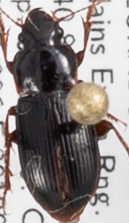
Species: Harpalus desertus
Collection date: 2019-06-05
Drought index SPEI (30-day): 1.416
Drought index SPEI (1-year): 0.334
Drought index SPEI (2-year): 0.2